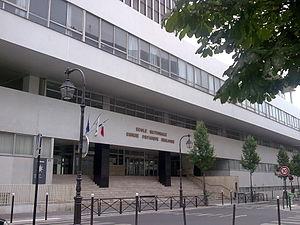
Ecole nationale de chimie, physique, et biologie de Paris (ENCPB), rue Pirandello dans le 13e arrondissement
Cet article dresse la liste des collèges et lycées de Paris.
L’École nationale de chimie physique et biologie de Paris, rebaptisée en 2009 « ENCPB – lycée Pierre-Gilles-de-Gennes » en hommage au physicien Pierre-Gilles de Gennes mort en 2007, est un établissement public d’enseignement secondaire et supérieur spécialisé dans les formations techniques scientifiques et les classes préparatoires aux grandes écoles. Elle est située au 11 rue Pirandello dans le 13ᵉ arrondissement de Paris.